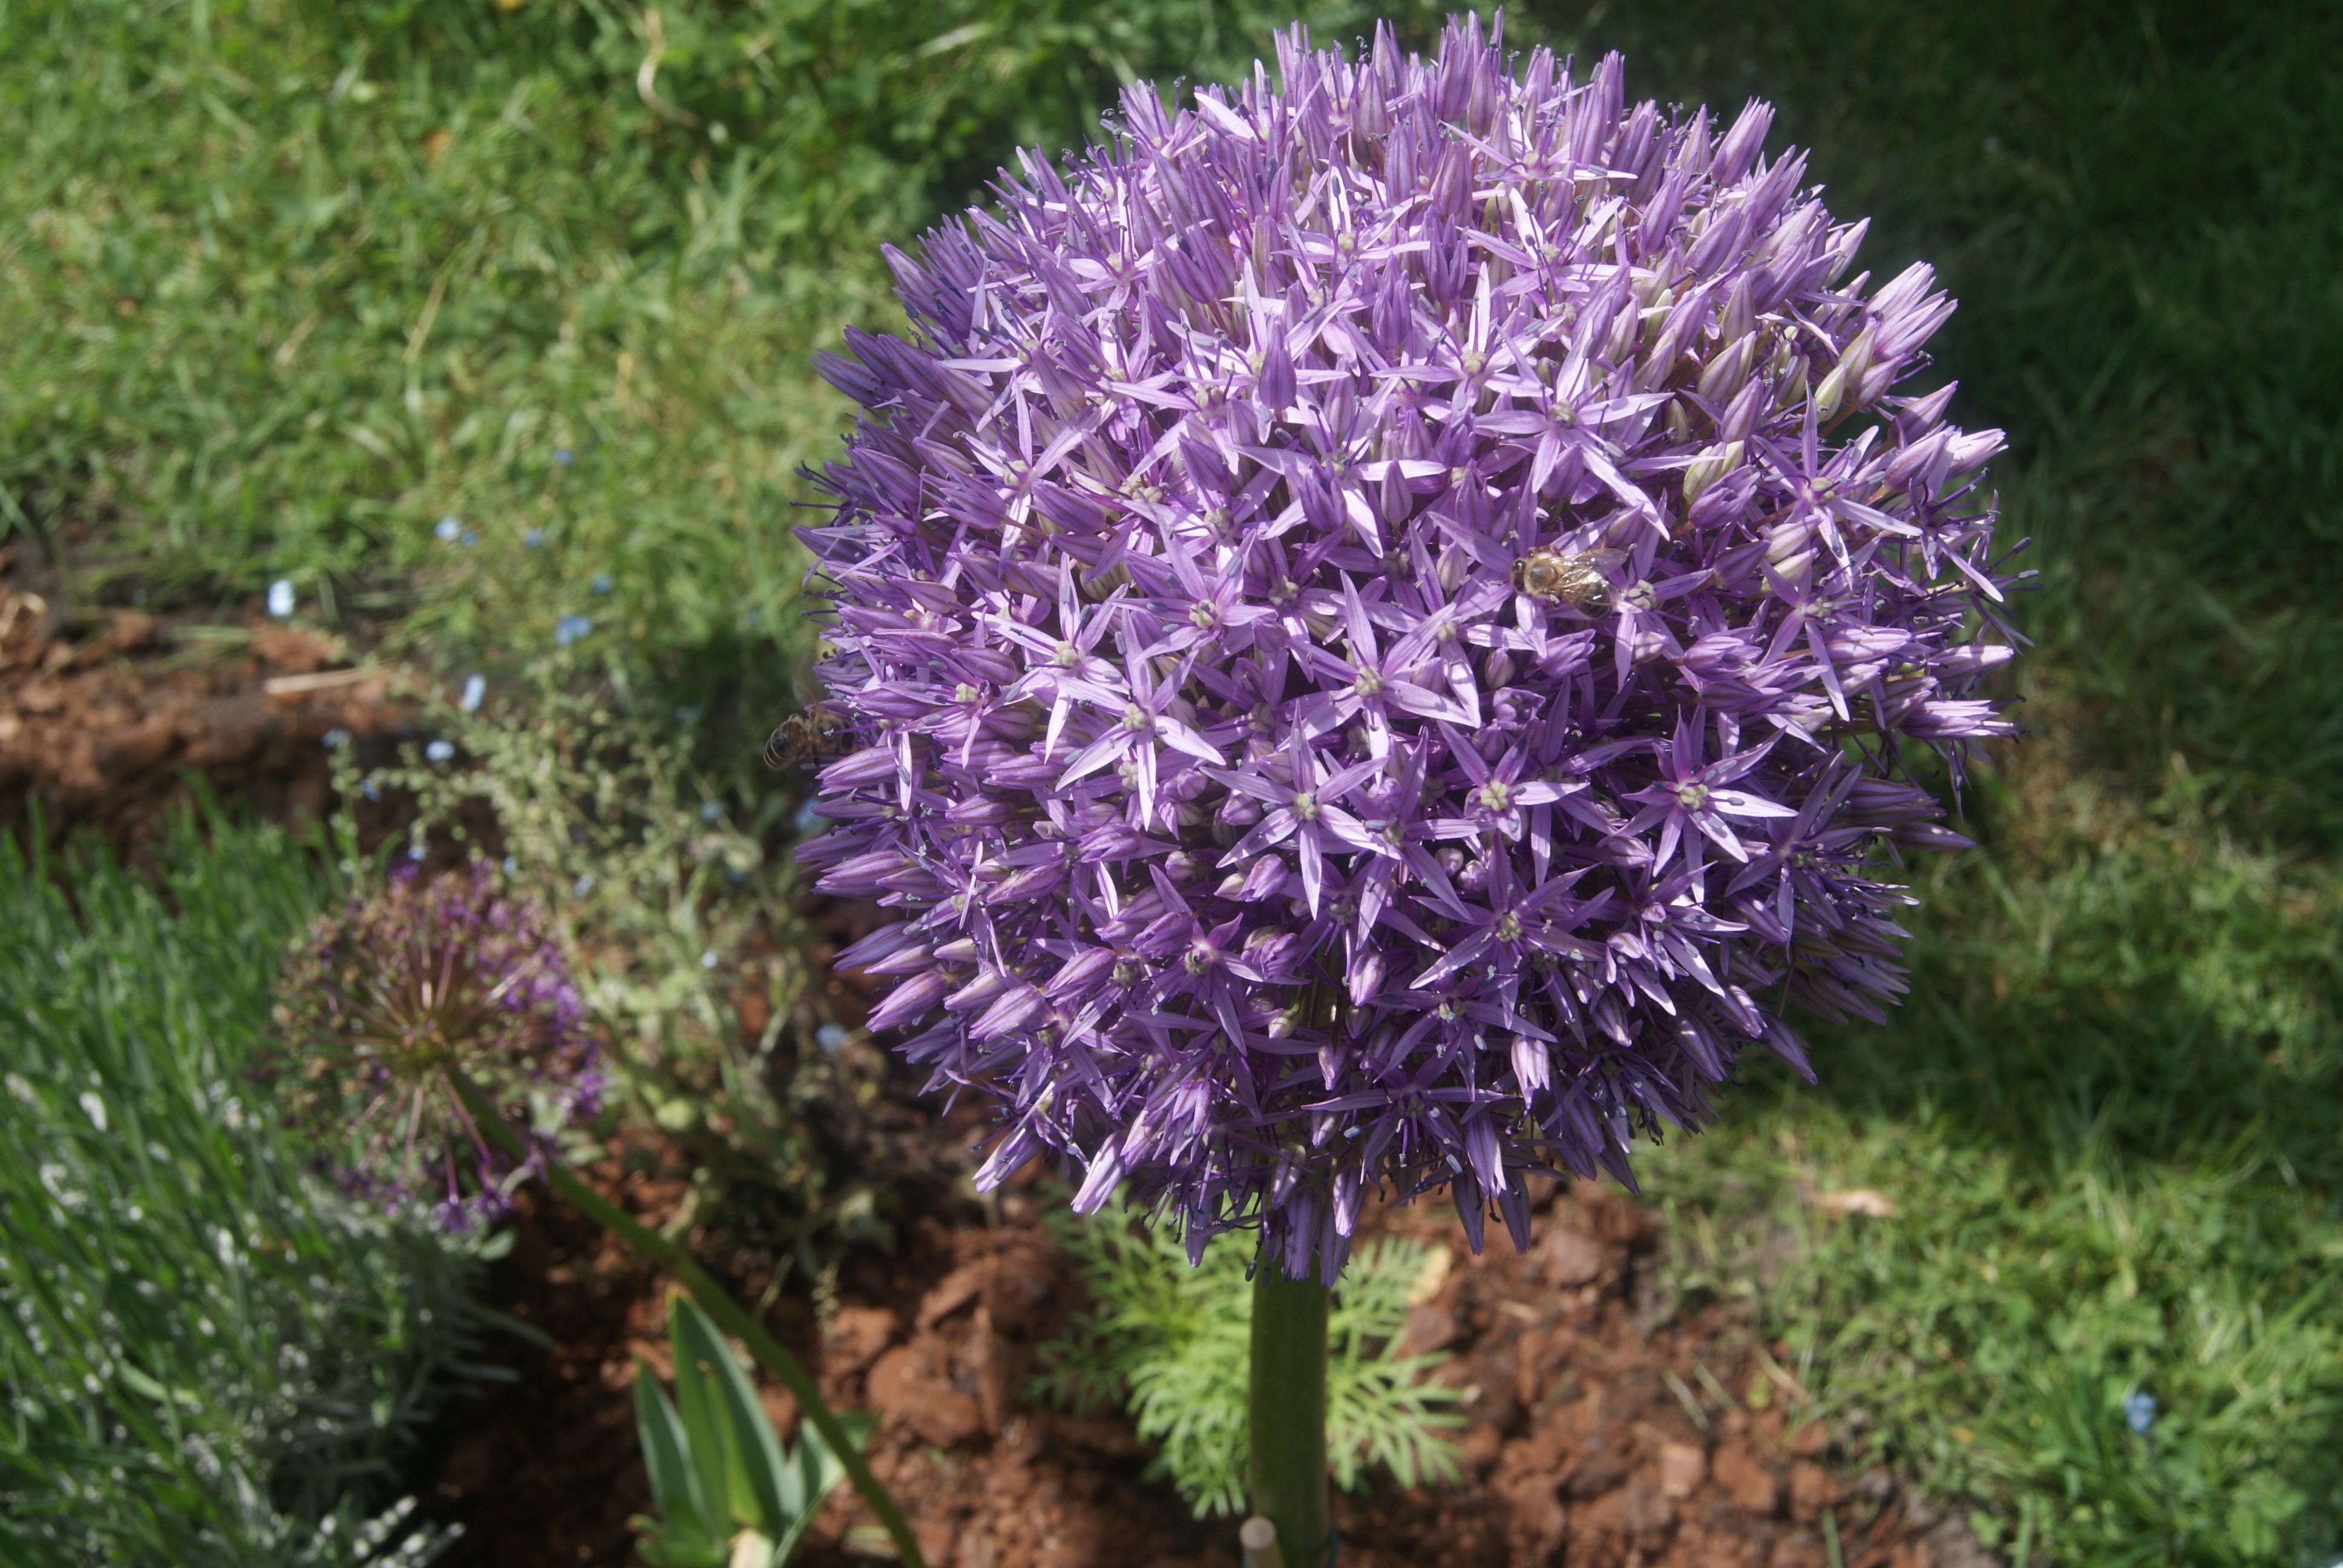
nature, plant, flower, purple, herb, produce, botany, flora, lavender, wildflower, early, allium, globemaster, flowering plant, land plant, onion genus, english lavender, jasione montana